Luise Kautsky

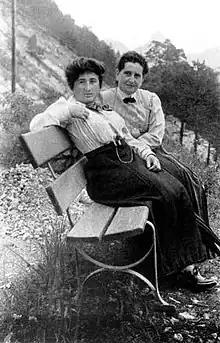
Louise Kautsky with Rosa Luxemburg, 1909

In 1938, because she was Jewish, she had to flee to Prague and then the Netherlands. In 1944, she was deported from Westerbork to Auschwitz, where she died "from heart failure" (an official Nazi formula for everyone who died in Auschwitz).